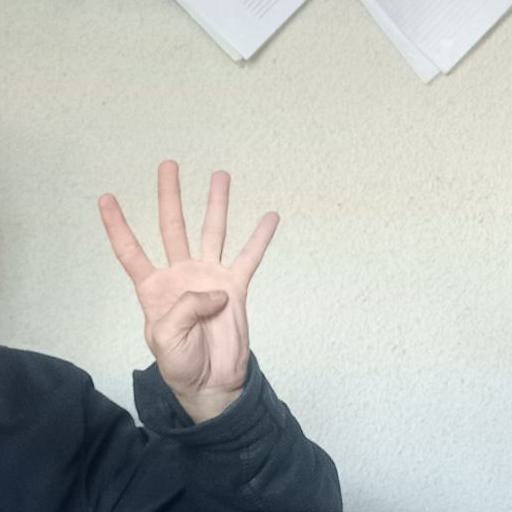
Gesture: four